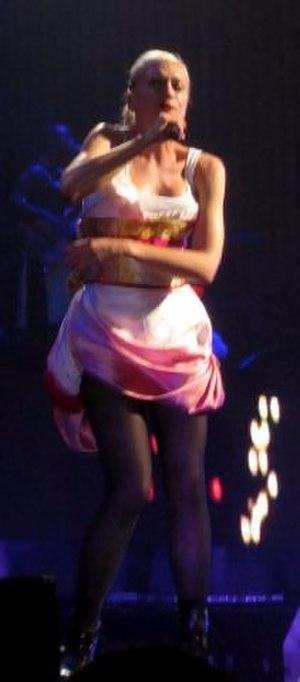
4 in the Morning est une chanson de style synthpop écrite par Gwen Stefani et Tony Kanal pour le second album solo de Stefani, The Sweet Escape sorti en 2006. Elle est inspirée des ballades des années 1980 et commencée alors que Stefani était enceinte. Elle la termina plus tard avec l'aide de son coéquipier de No Doubt et ex-amant Tony Kanal. Elle a en général reçu des avis plutôt positifs de la part des critiques musicales.